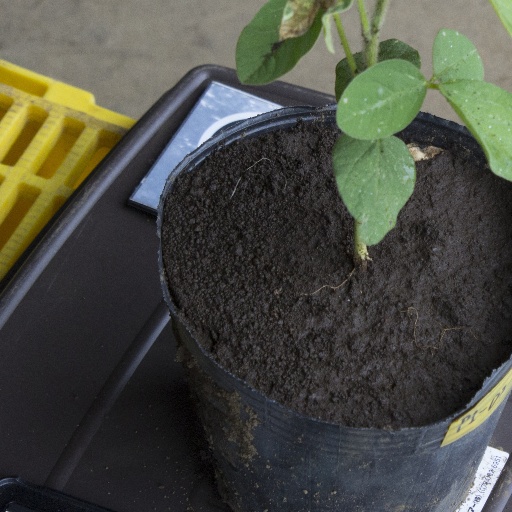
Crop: soybean